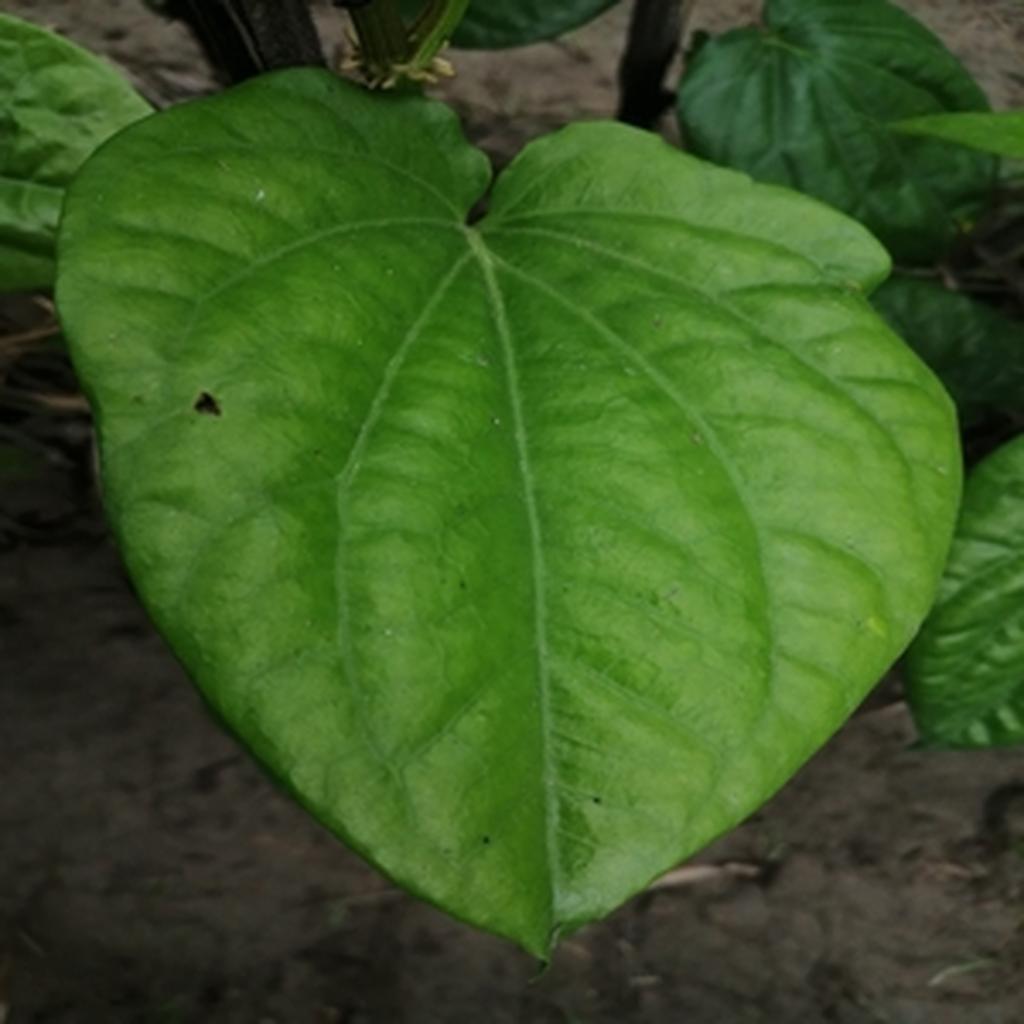
Label: Healthy_Leaf